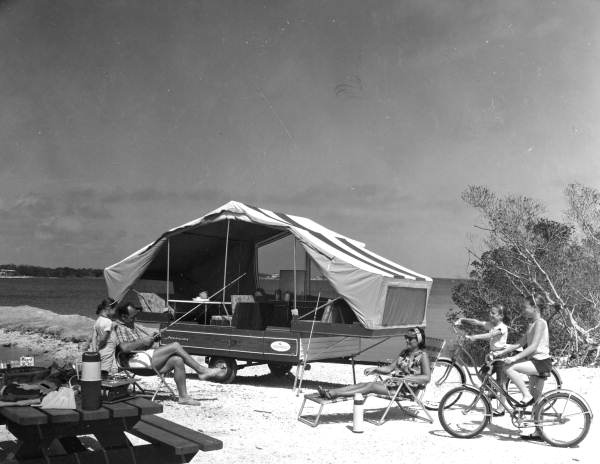
user: Given an image and a question. Answer the question in a short answer. Question: What kind of structure is that? Short Answer:
assistant: tent